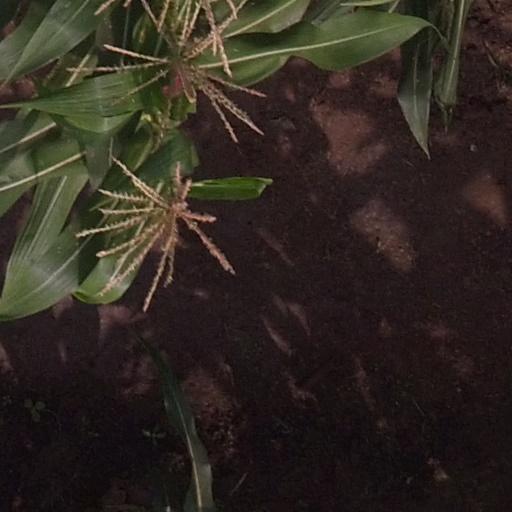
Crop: maize; corn